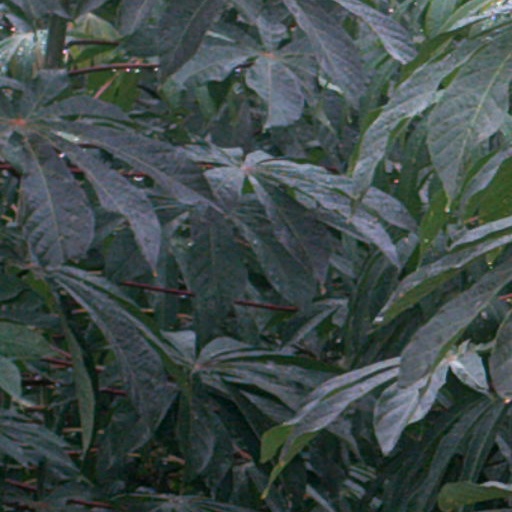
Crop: cassava